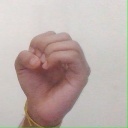
अक्षर: ऊ